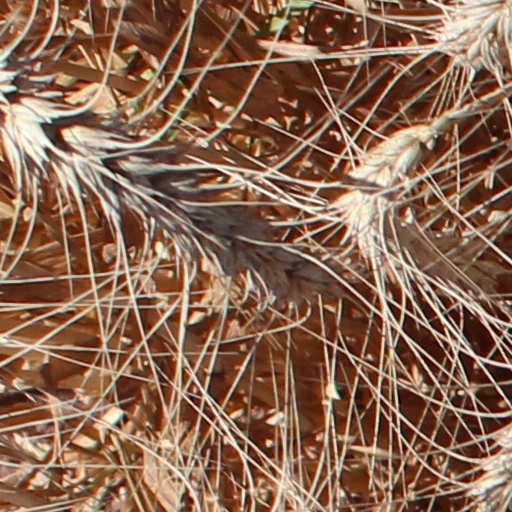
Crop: wheat